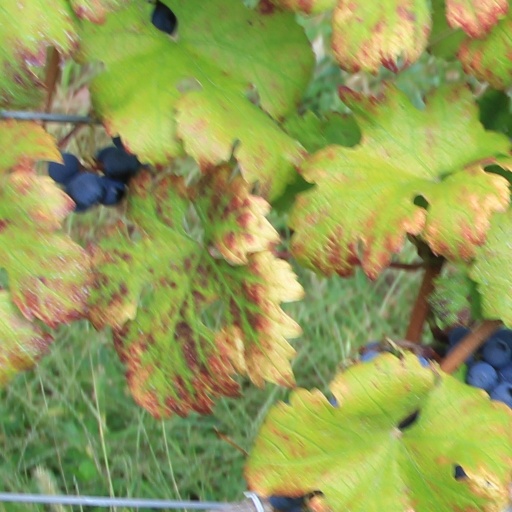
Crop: grape